Battle of Nam River

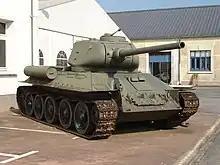
The T-34 tank was standard armor used by the North Korean Army in 1950 and was also present at Masan

At the river ferry crossing site in the low ground between these two battalions, the regimental commander placed 300 ROK National Police, expecting them to hold there long enough to serve as a warning for the rest of the forces. Guns from the flanking hills there could cover the low ground with fire. Back at Komam-ni he held the 3rd Battalion ready for use in counterattack to stop a KPA penetration should it occur. Unexpectedly, the National Police companies near the ferry scattered at the first KPA fire. At 00:30, KPA troops streamed through this hole in the line, some turning left to take G Company in its flank and rear, and others turned right to attack C Company, which was on a spur of ground west of the Komam-ni road. Elements of C and D Companies formed a defense line along the dike at the north edge of Komam-ni where US tanks joined them at dawn. The KPA, however, did not drive for the Komam-ni road fork south of the river as the US commander, Lieutenant Colonel Henry Fisher had expected; instead, they turned east into the hills behind 2nd Battalion.